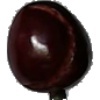
Label: cherry